Mr. Bennett and Mrs. Brown

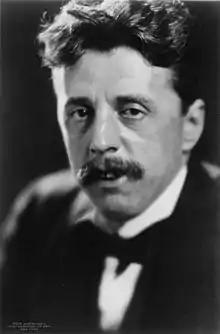
Photographic portrait of Mr Arnold Bennett in 1922

Mr. Bennett and Mrs. Brown is an essay by Virginia Woolf published in 1924 which explores modernity. It includes the famous observation by Woolf that "on or about December 1910 human character changed."